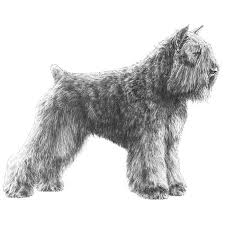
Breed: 233-n000072-Bouvier_des_Flandres